Massachusetts House of Representatives' 15th Essex district

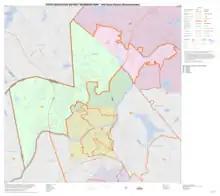
Map of Massachusetts House of Representatives' 15th Essex district, based on the 2010 United States census.

Massachusetts House of Representatives' 15th Essex district in the United States is one of 160 legislative districts included in the lower house of the Massachusetts General Court. It covers part of Essex County. Democrat Ryan Hamilton of Methuen has represented the district since 2023.